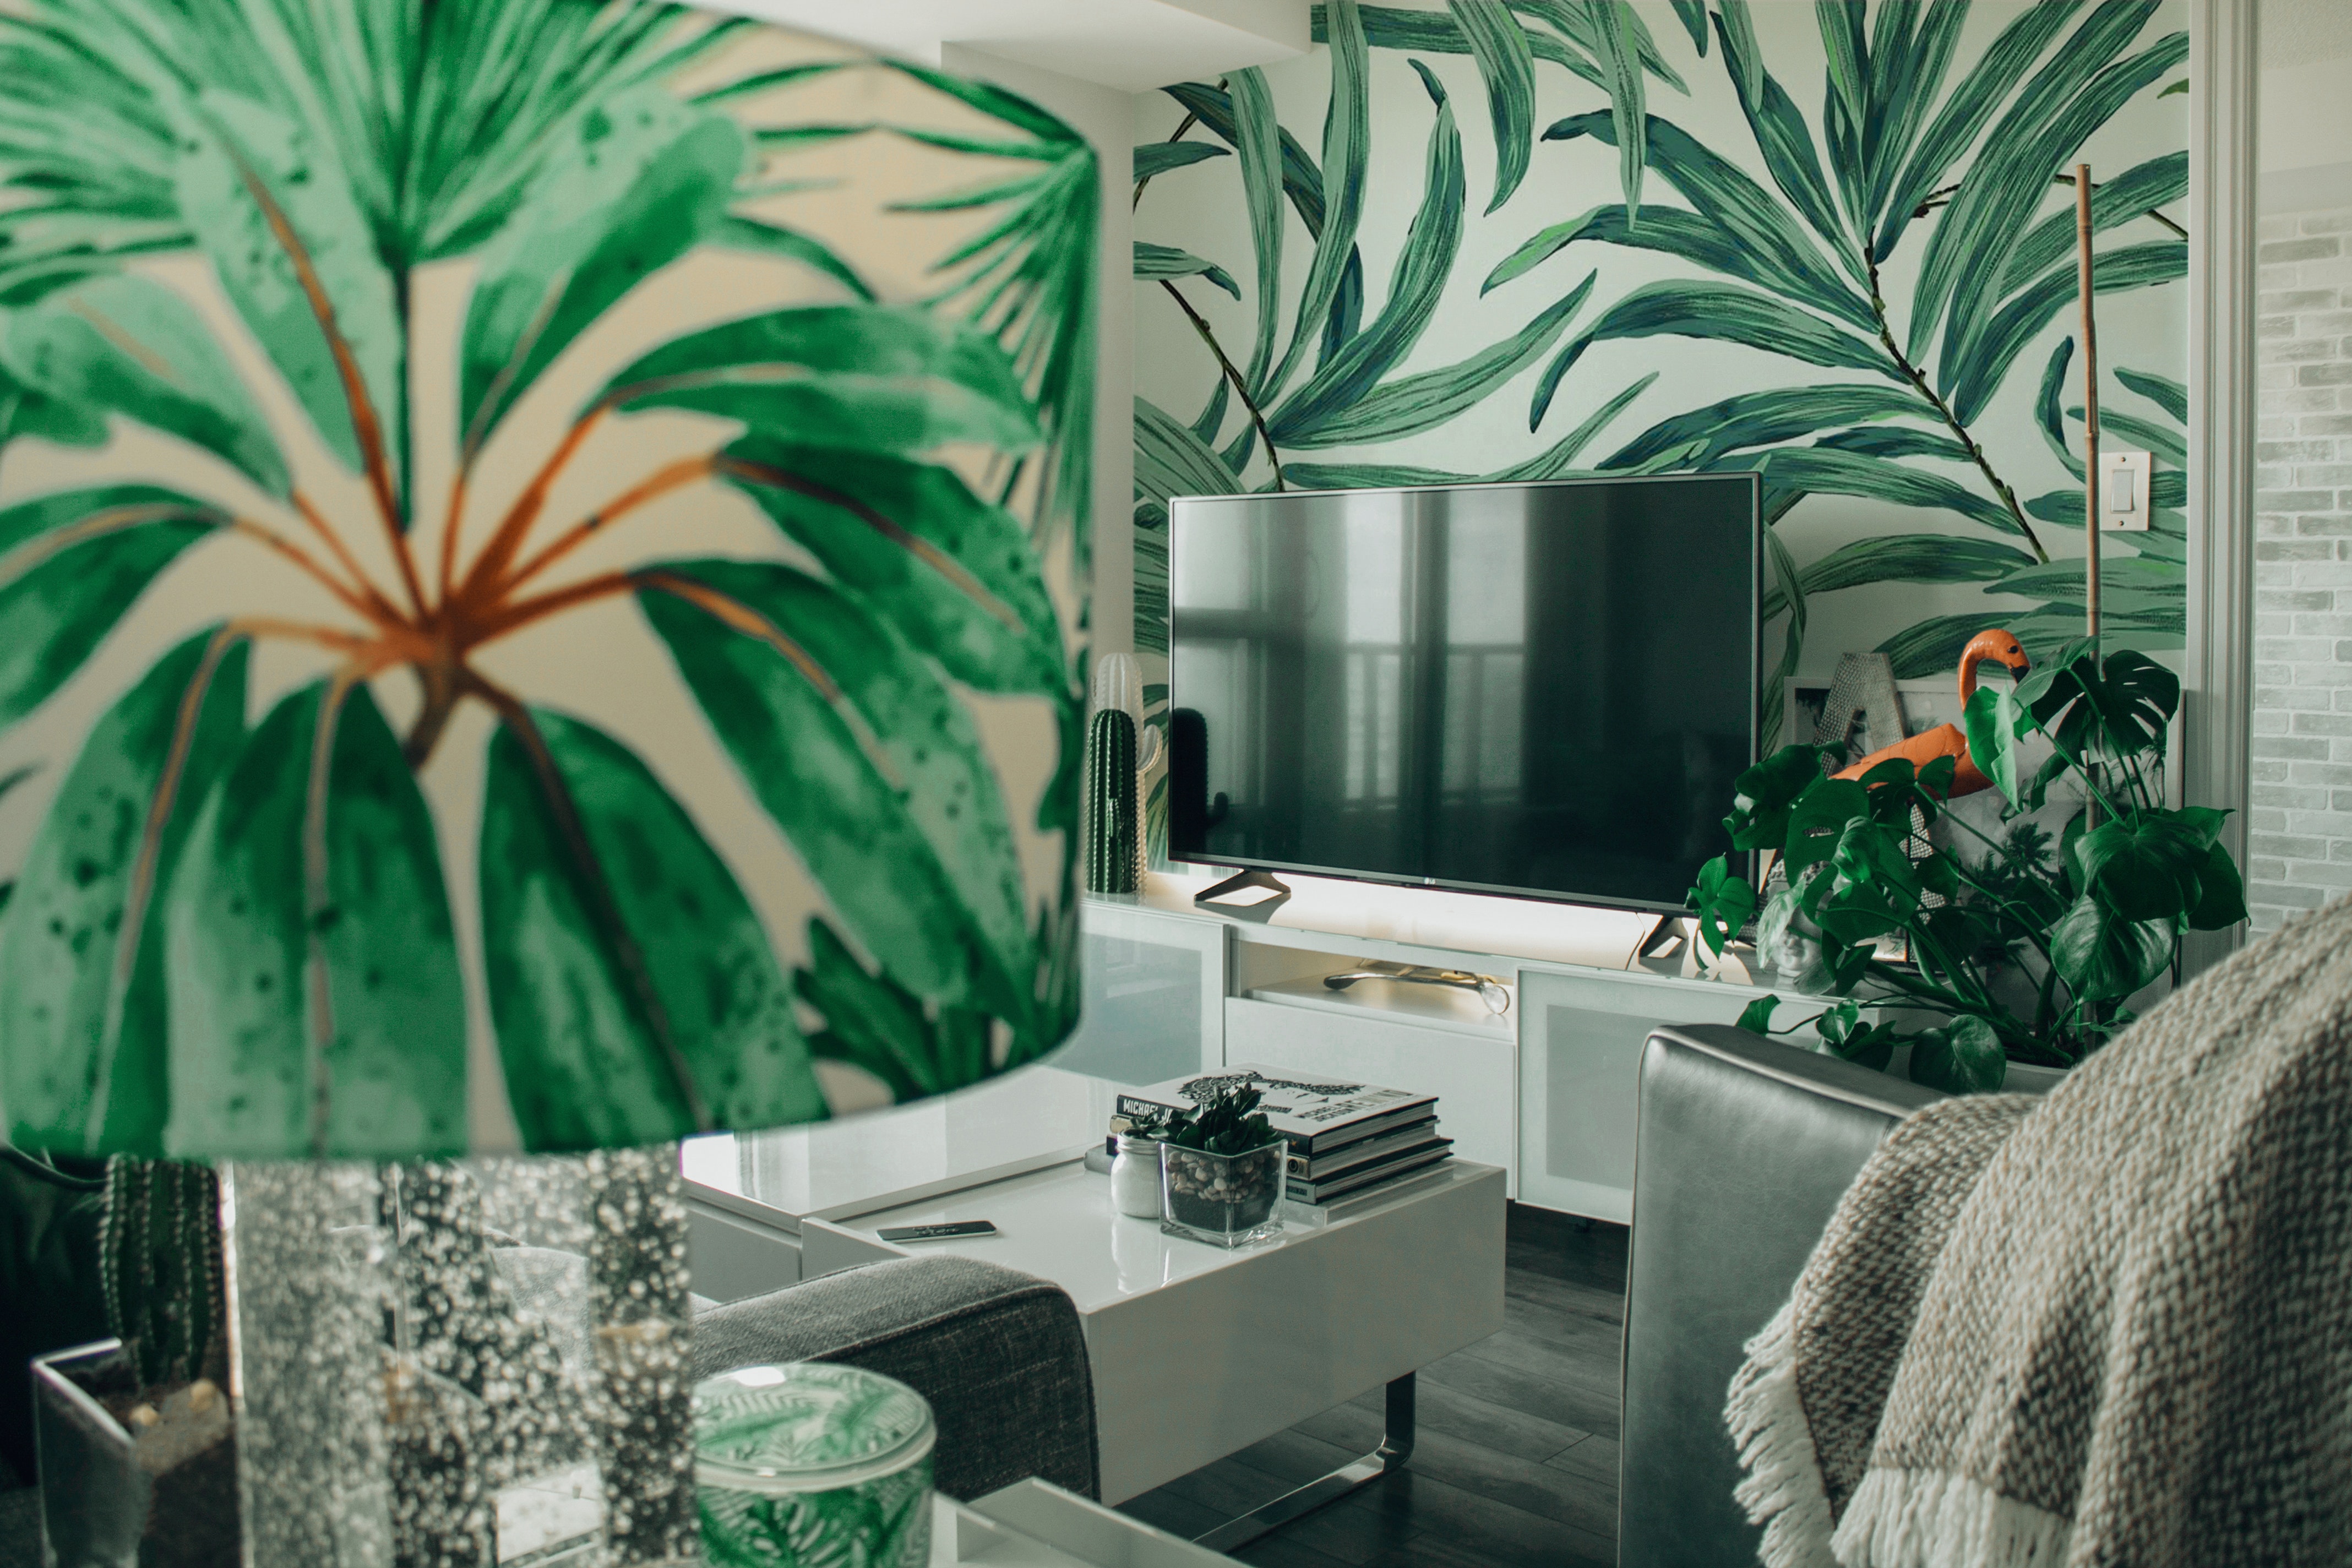
green, houseplant, room, interior design, plant, tree, arecales, furniture, palm tree, living room, architecture, flower, house, home, building